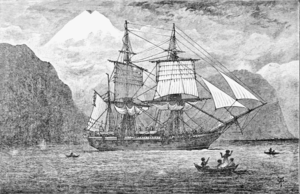
La classe Cherokee est une classe de brick-sloops de la Royal Navy. Doté de 10 canons et de seulement deux mâts, 115 navires ont été commandés, pour onze annulations.